Angarskyi Pass

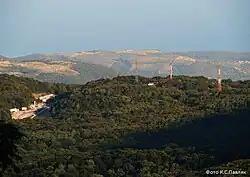
Angarskyi Pass view from Chatyr-Dag.

The Angarskyi Pass is a mountain pass of the Crimean Mountains on the Crimean peninsula. The pass is the highest point on the Simferopol–Alushta roadway, at above sea level. It takes its name from the Angara River, a tributary of the Salhir.